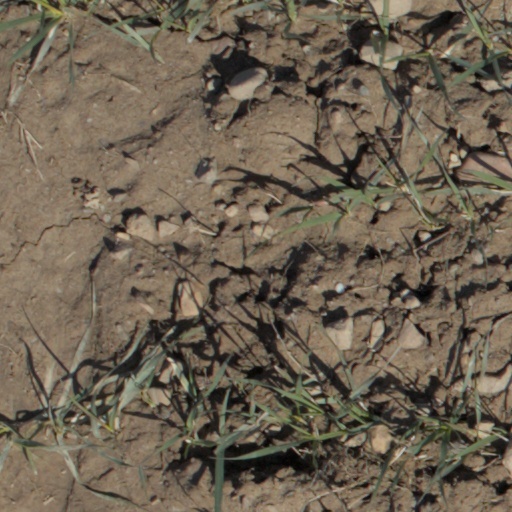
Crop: wheat